Bingham railway station

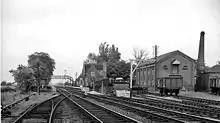
Bingham station on 13 July 1963

Passenger services started on 15 July 1850. It is located on the line first opened by the Ambergate, Nottingham, Boston and Eastern Junction Railway and taken over by the Great Northern Railway. The buildings were designed by Thomas Chambers Hine.